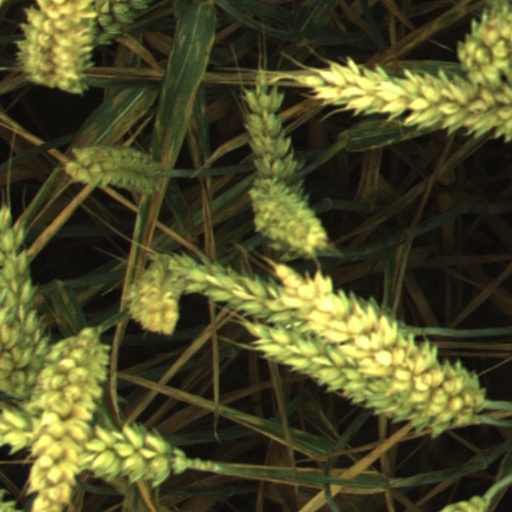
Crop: wheat